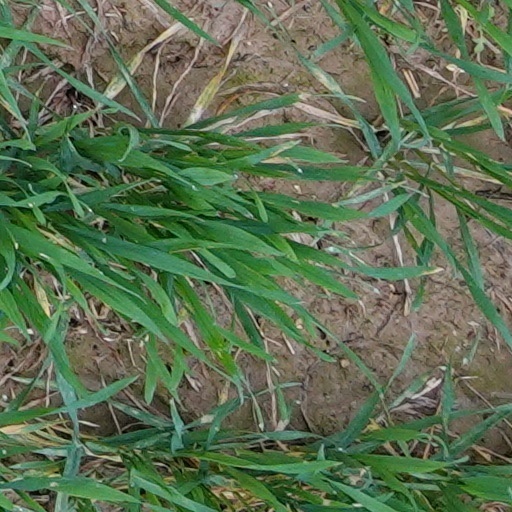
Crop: wheat